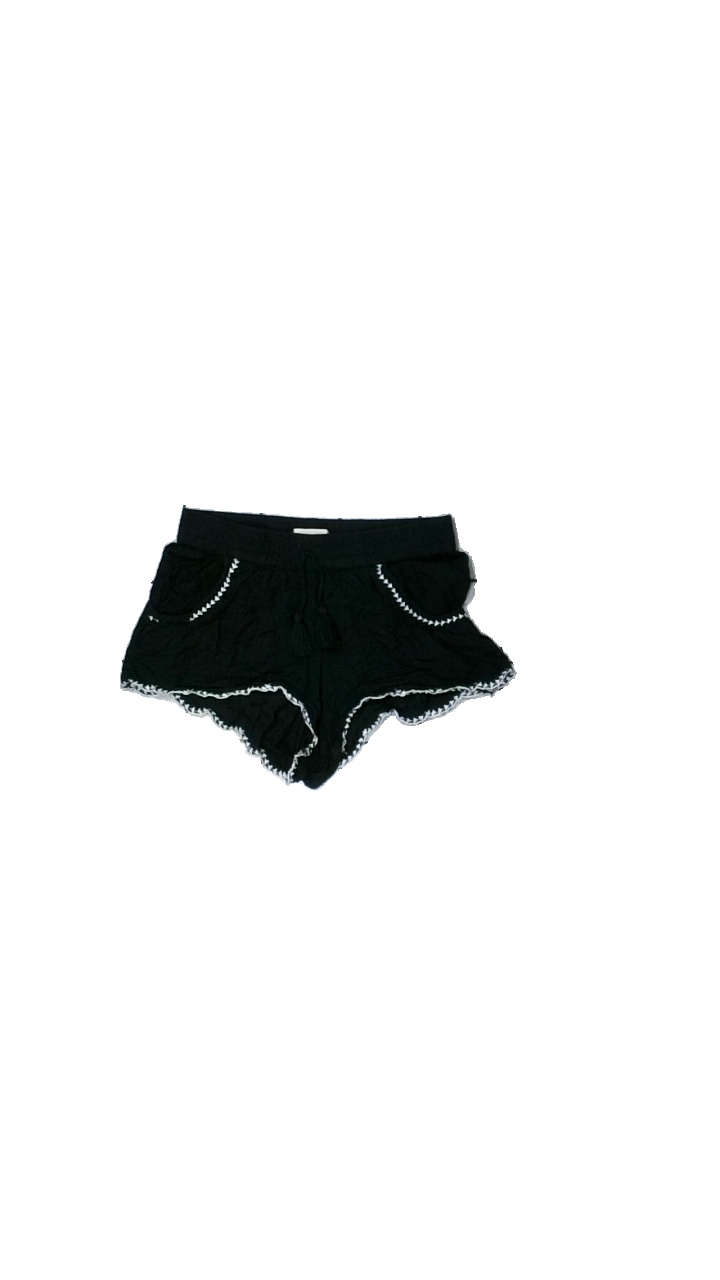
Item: Shorts (Children)
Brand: U
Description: svarta shorts med broderi längst ner, nopprig
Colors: Black, White
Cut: Cropped
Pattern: Embroidered
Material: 100% viscose
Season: Summer
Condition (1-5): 3
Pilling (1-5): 3
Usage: Export
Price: <50